The Amazing Race 23

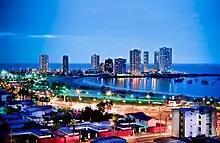
Iquique, Chile was the first destination in the 23rd season of "The Amazing Race".

The season was renewed on March 27, 2013. A revised opening credits sequence and on-screen clue graphics were developed for this season along with an updated map using 3D blue marble layout.